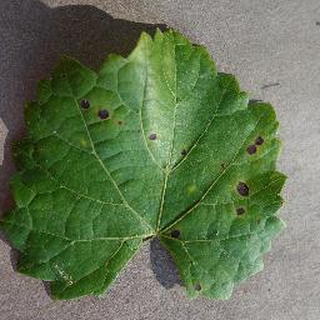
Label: grape_black_rot